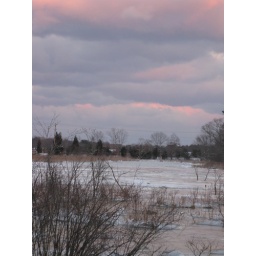
cloudy sky over south river looking west from Willow Street